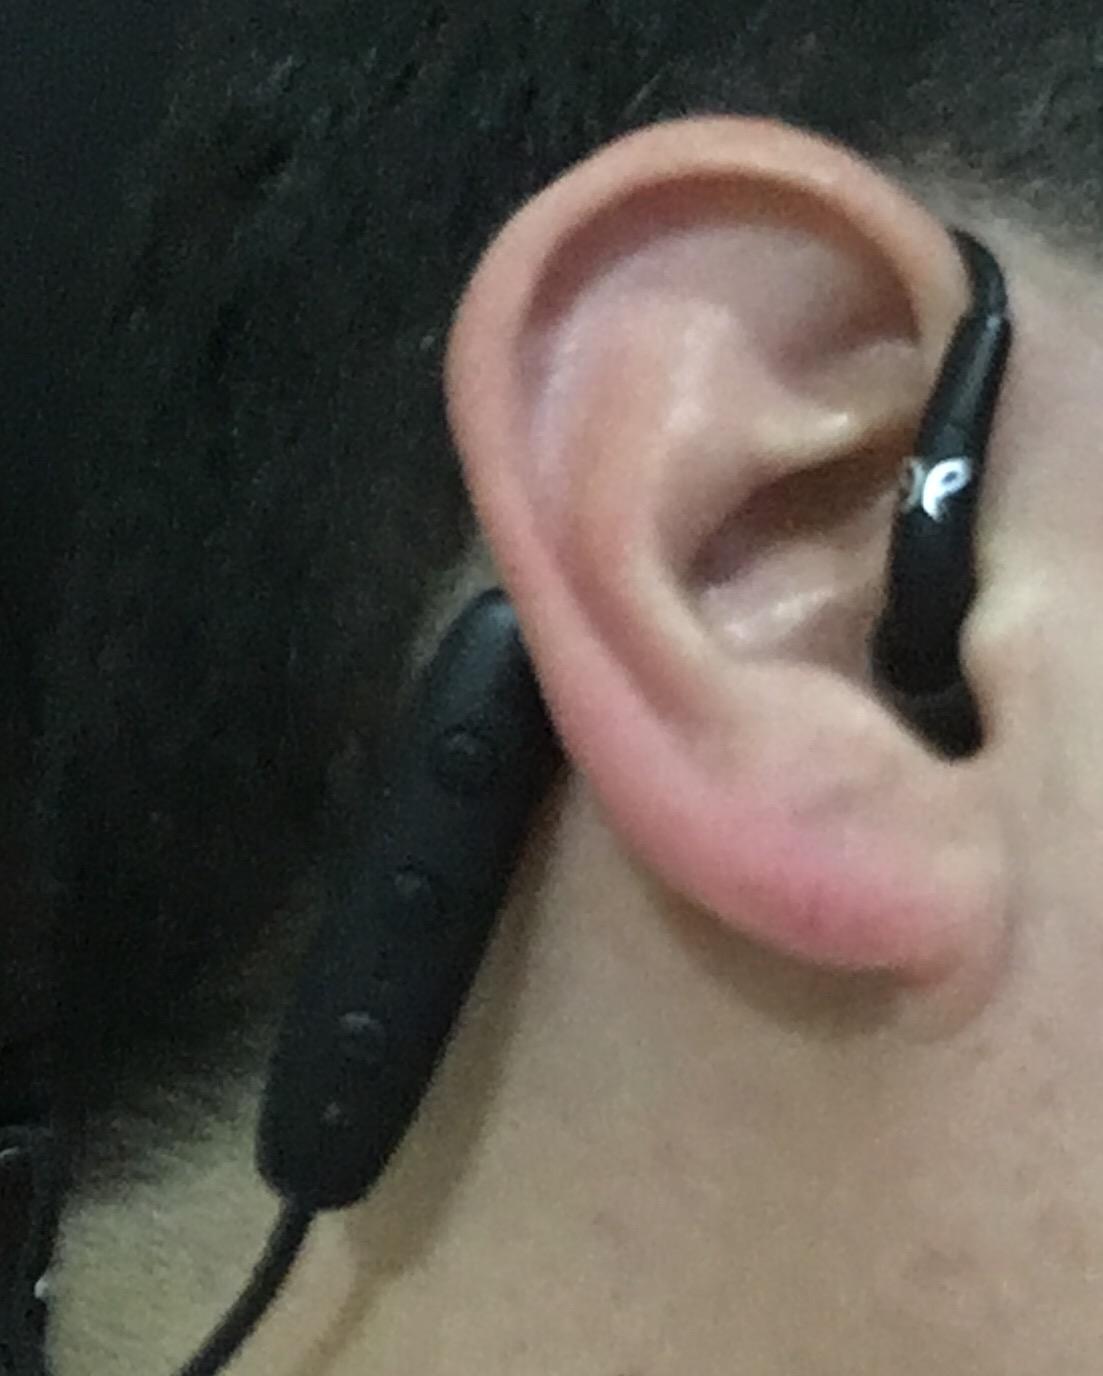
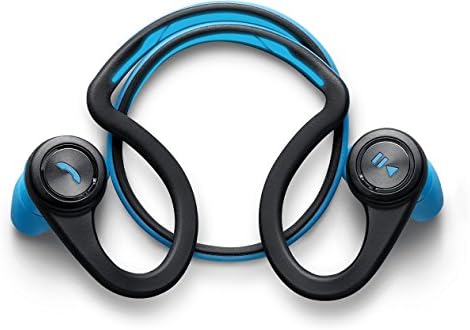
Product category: headphones
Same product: no